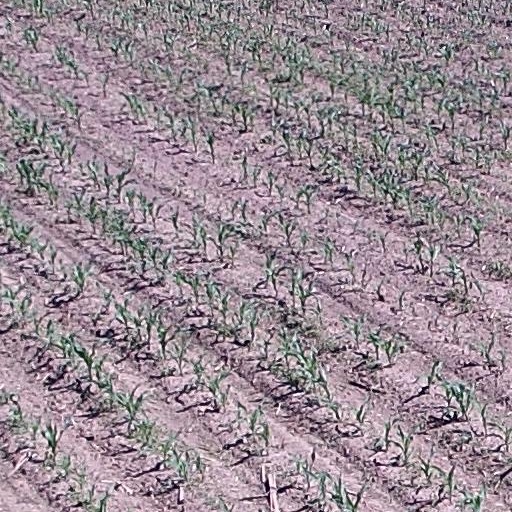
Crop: maize; corn